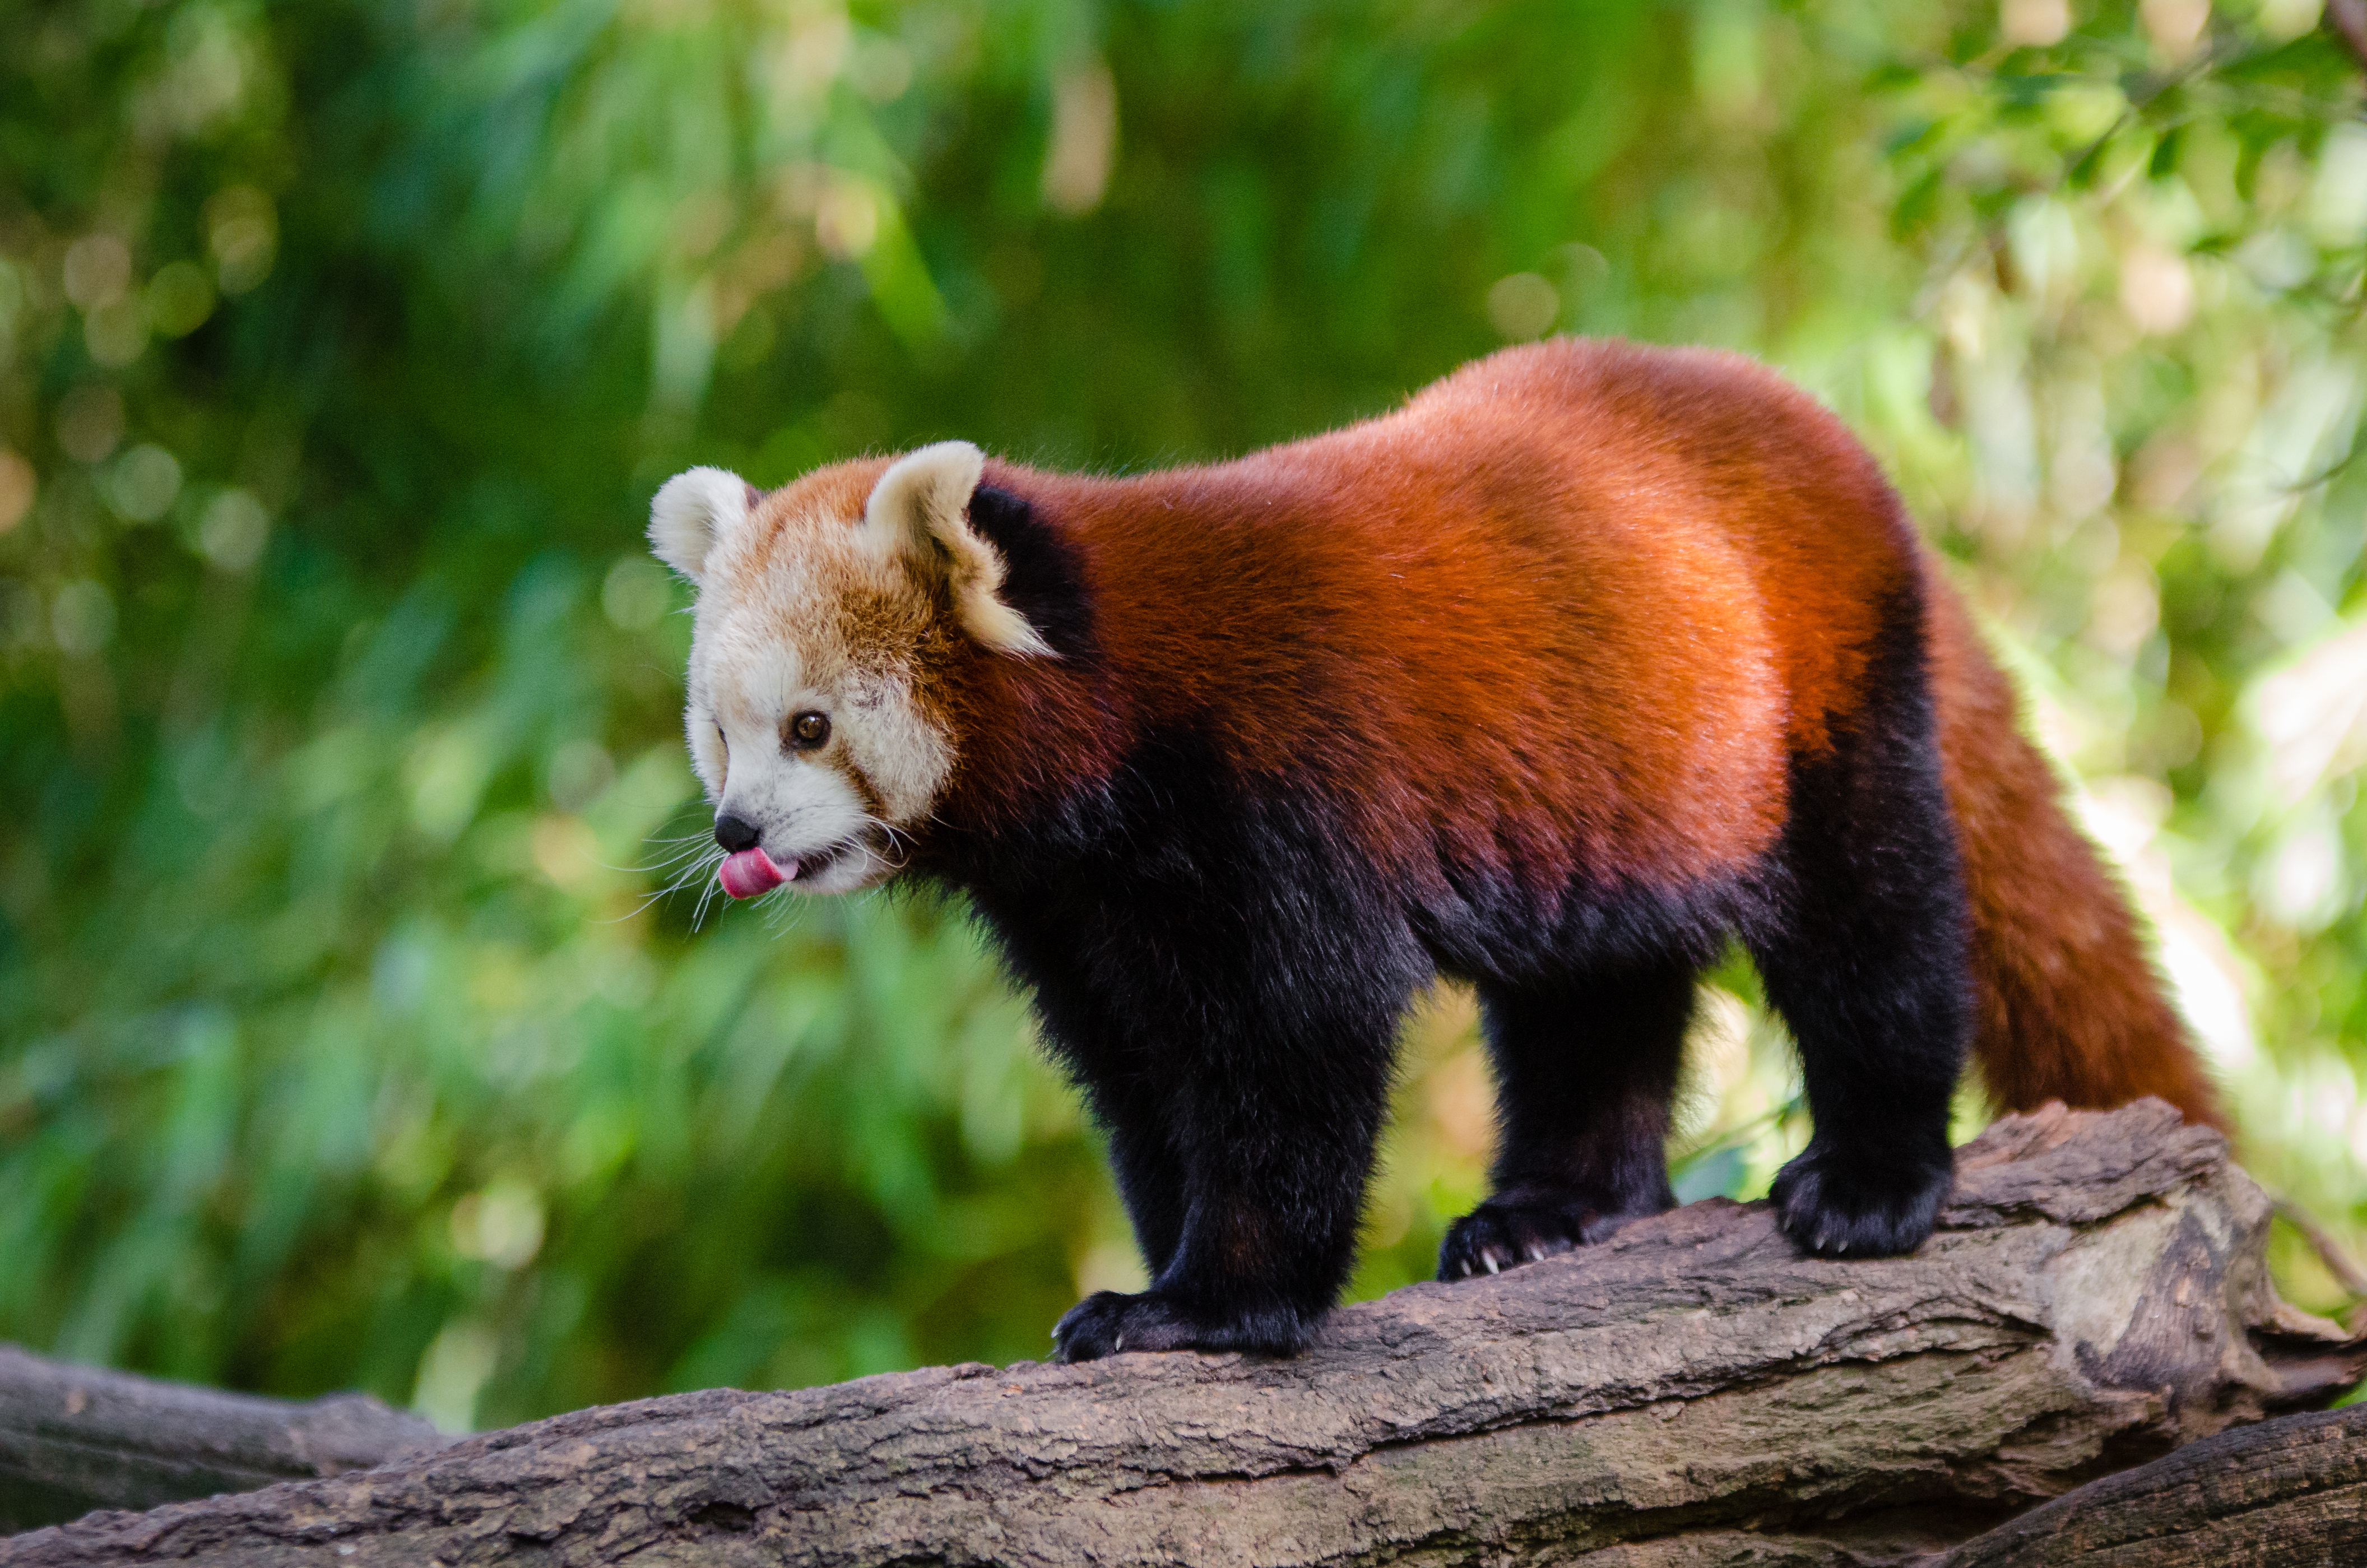
tree, nature, bokeh, blur, field, vintage, sweet, feet, animal, cute, female, wildlife, zoo, fur, orange, young, spring, green, high, red, foot, mammal, nikon, fauna, red panda, panda, 2015, face, nose, paw, tail, animals, ears, endangered, vertebrate, germany, deutschland, frhling, natur, paws, tier, depth, iso, ss, depthoffield, fell, grn, gesicht, baum, adorable, bamboo, d7000, roter, kleiner, niedlich, sues, suess, species, bedrohte, tierart, tierpark, weiblich, jungtier, jung, ohren, schwanz, nase, bedroht, ailurus, fulgens, mozilla, firefox, wochenende, weekend, dog breed group